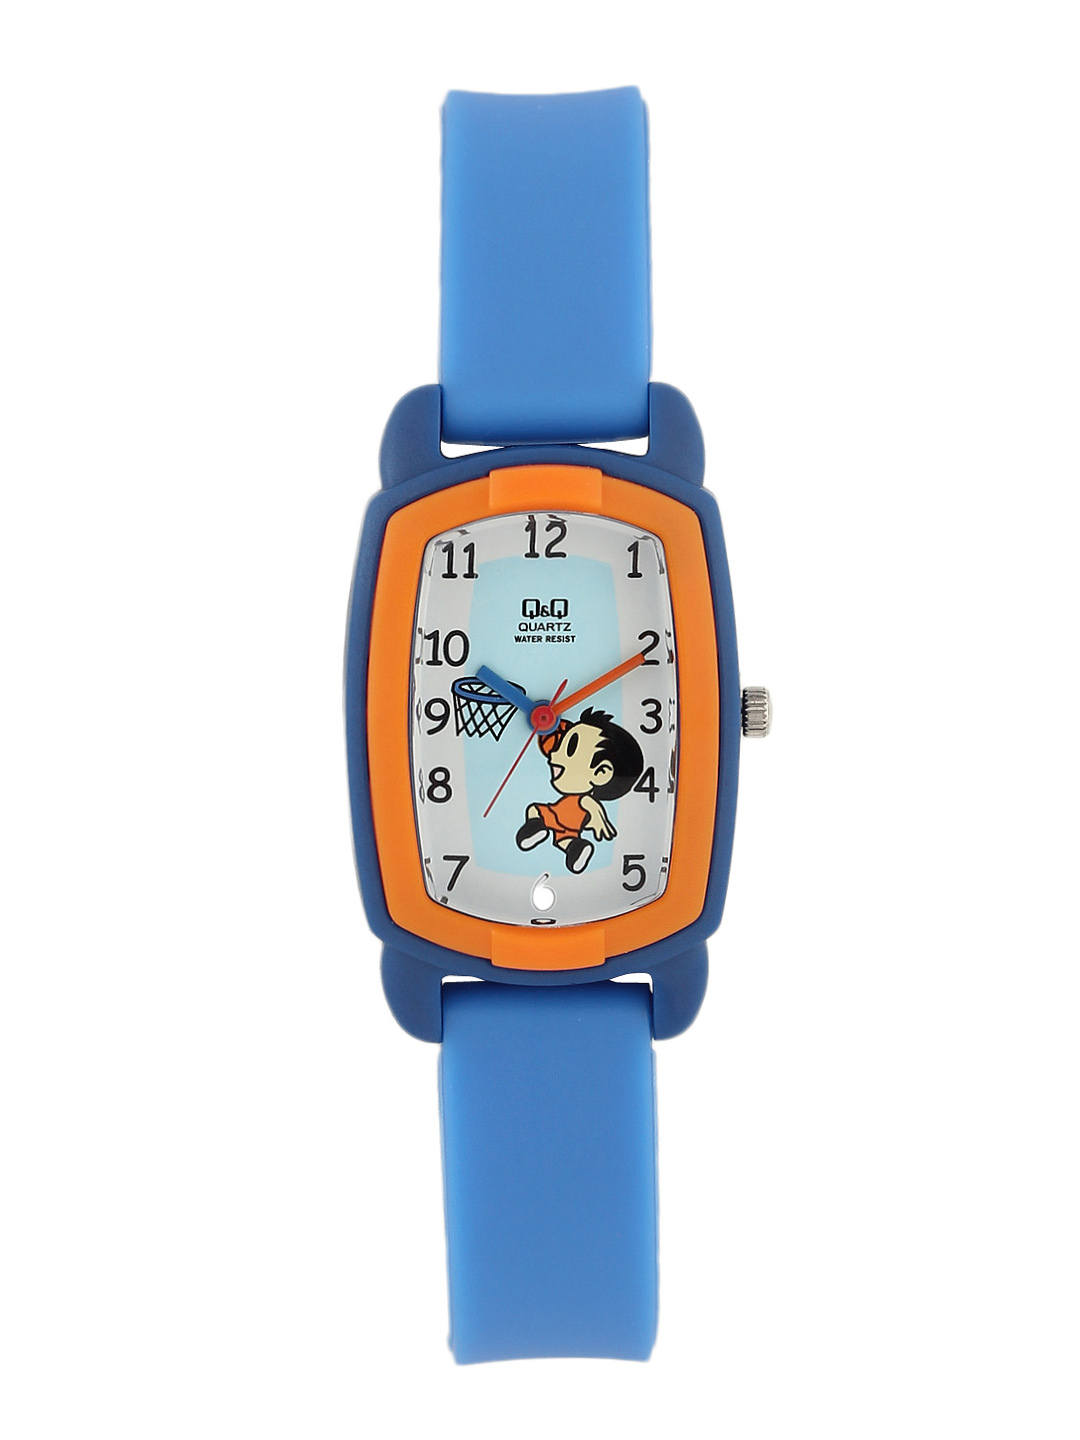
Q&Q Kids Unisex White Dial Watch
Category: Free Items / Free Gifts / Free Gifts
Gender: Unisex
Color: White
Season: Winter 2016
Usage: Casual